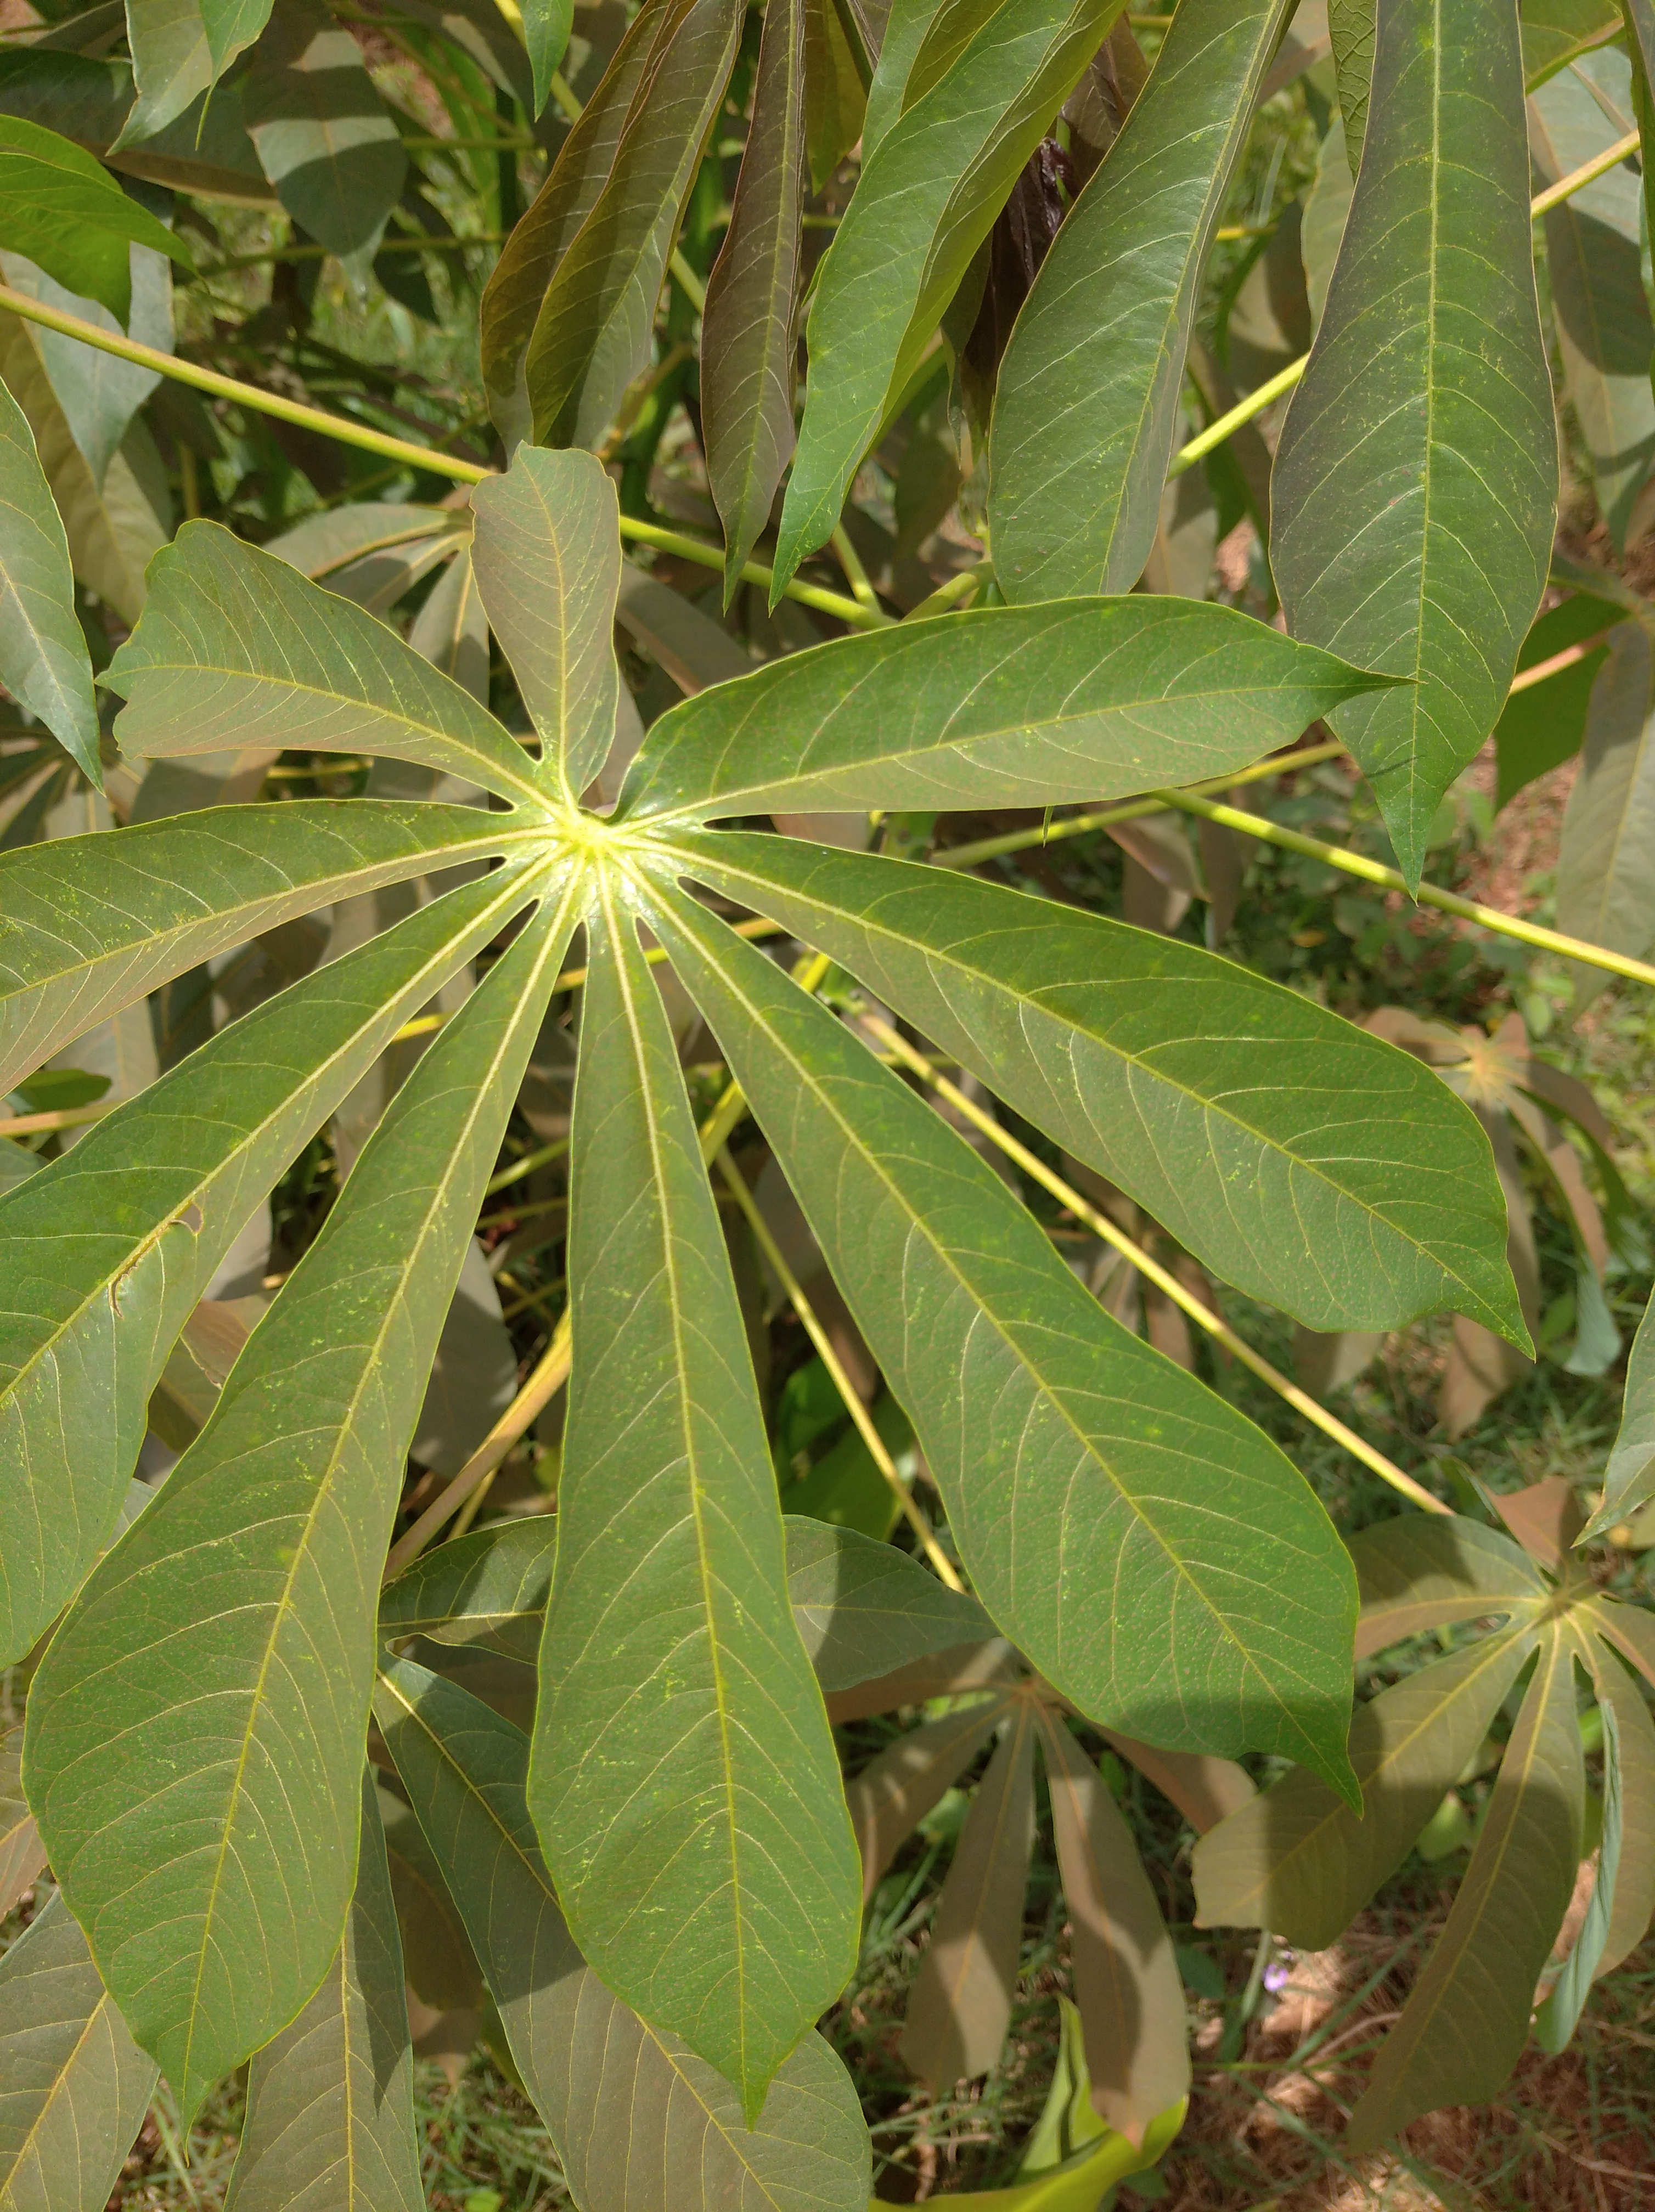
Label: healthy